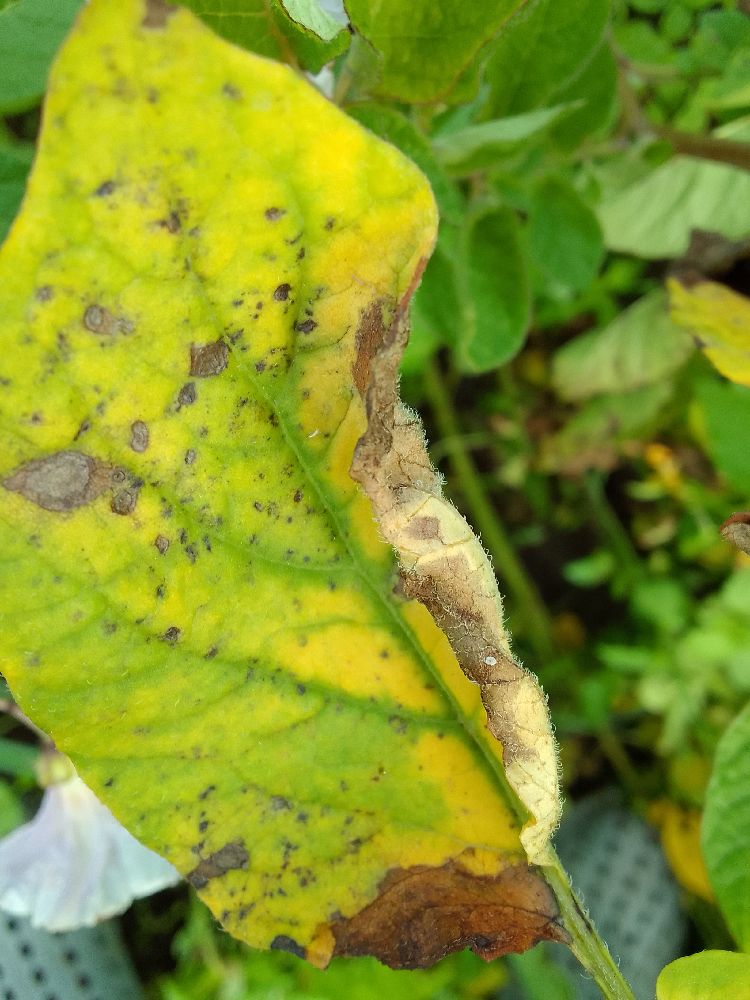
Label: Early blight